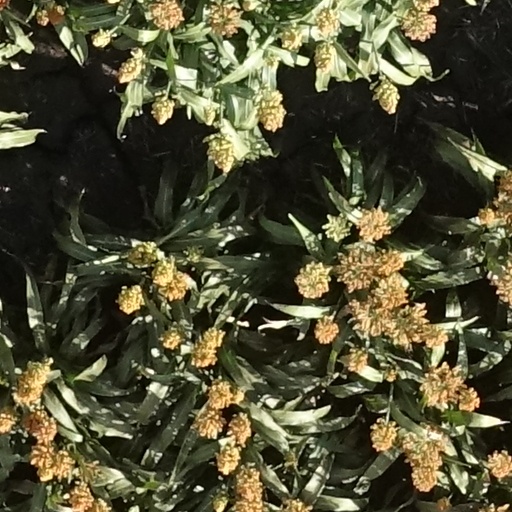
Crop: sorghum